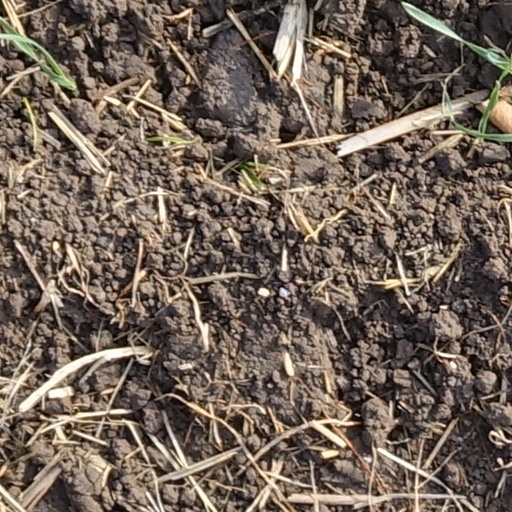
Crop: wheat